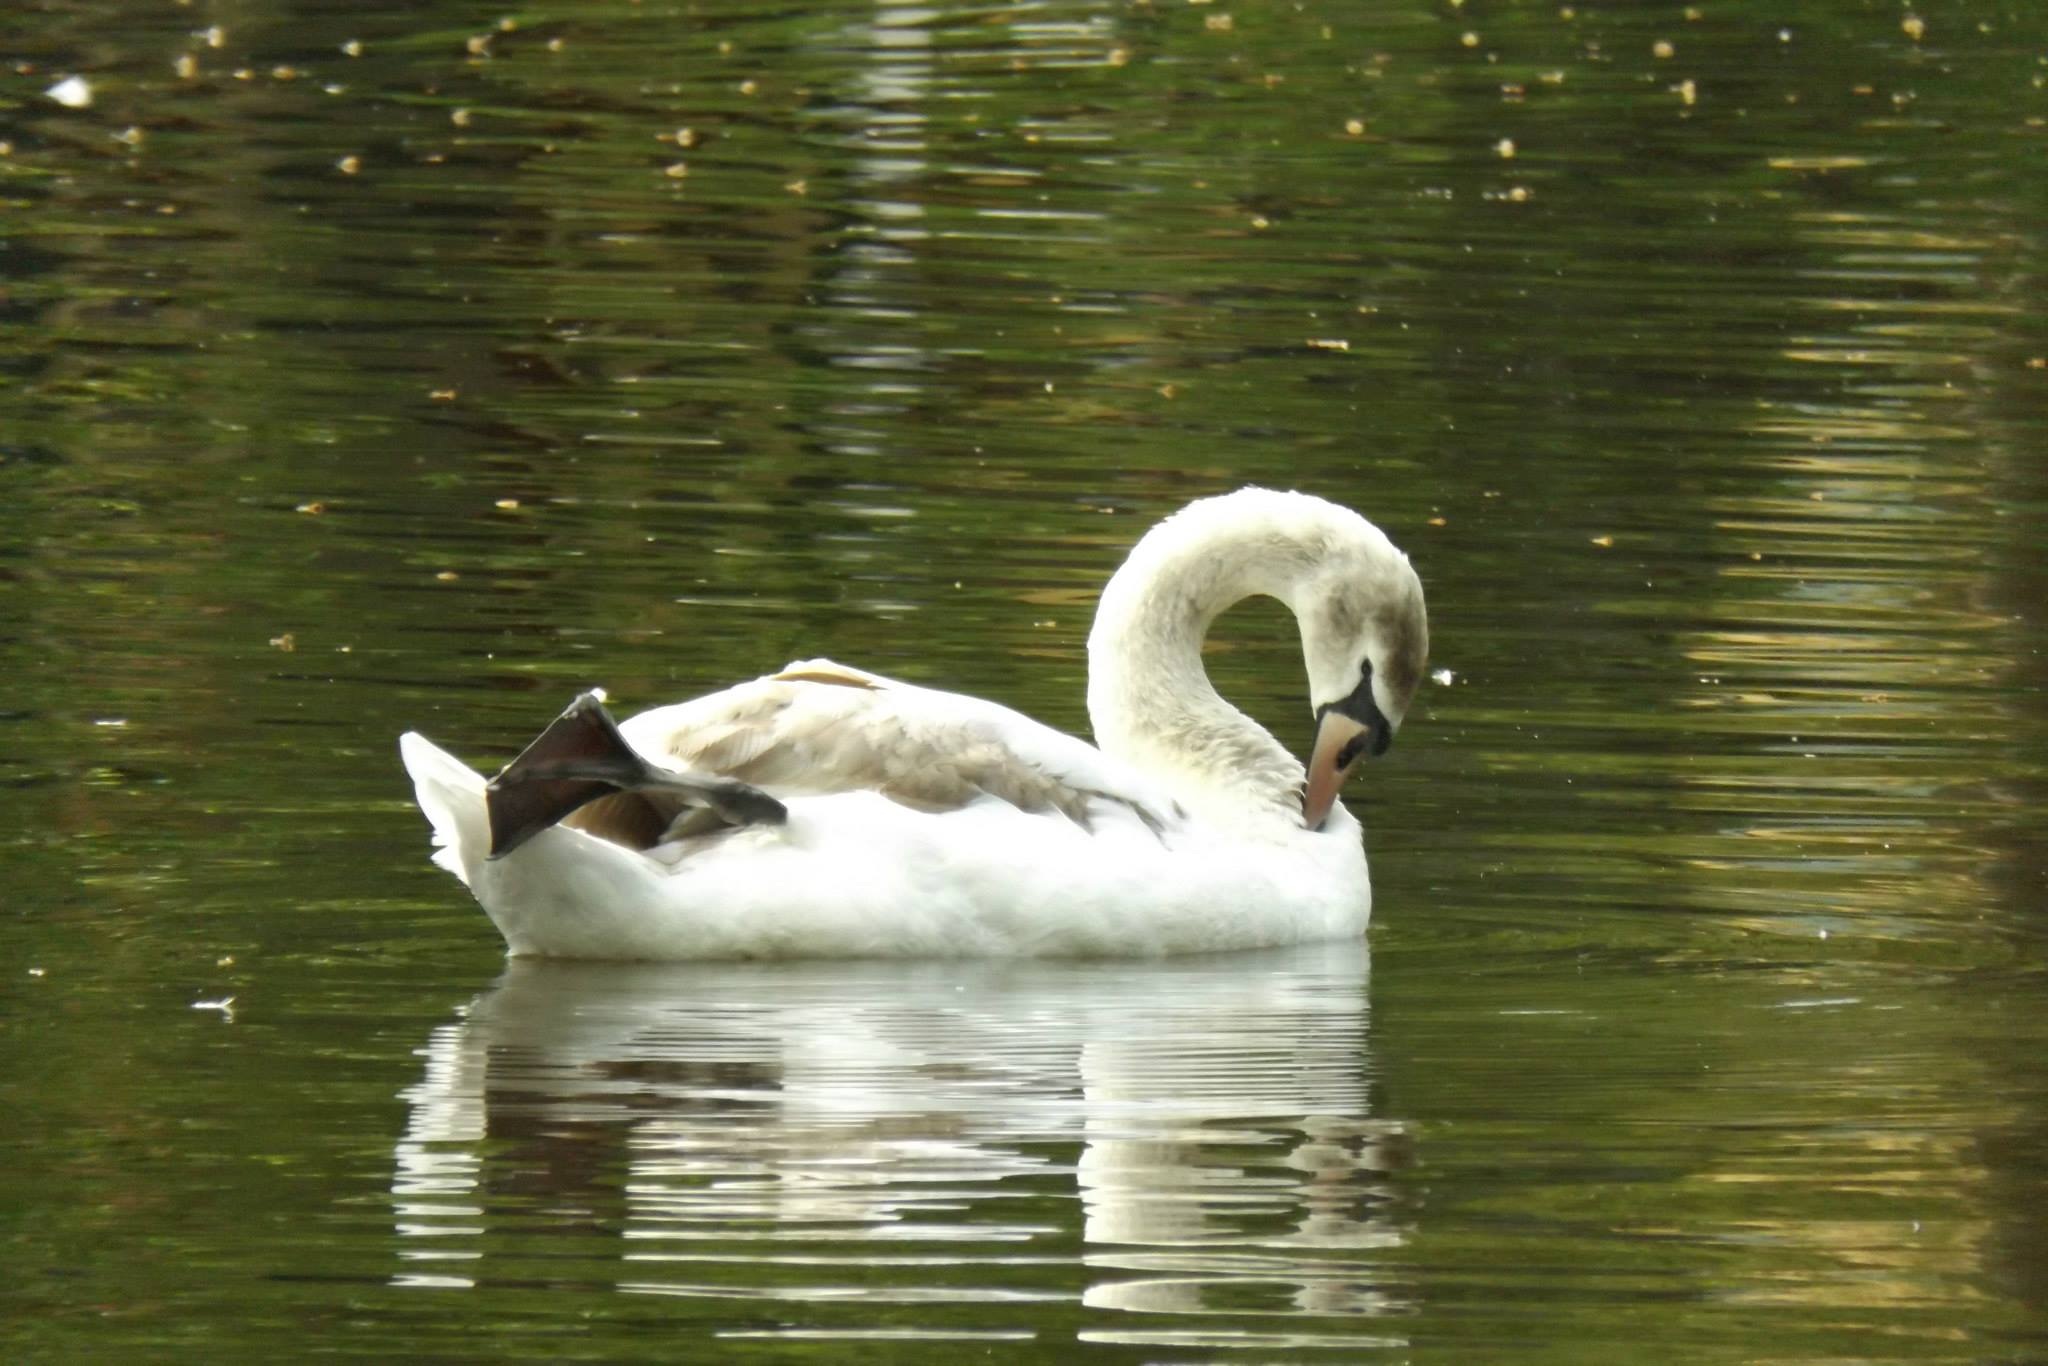
water, nature, bird, wing, wildlife, reflection, beak, fauna, swan, animals, swans, vertebrate, waterfowl, water bird, ducks geese and swans